American Brazilians

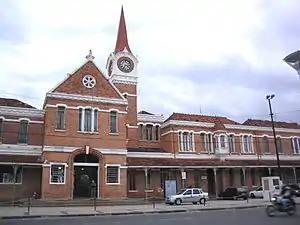
The area of the city of Campinas was a popular destination of the Americans.

Even before the end of the war in 1865, there was already talk of emigrating to Brazil, but very little was known about this country. After the war ended, there was such a revival of the issue that several emigration companies were formed. Representatives were sent to Brazil to check the land, climate and facilities offered by the emperor.